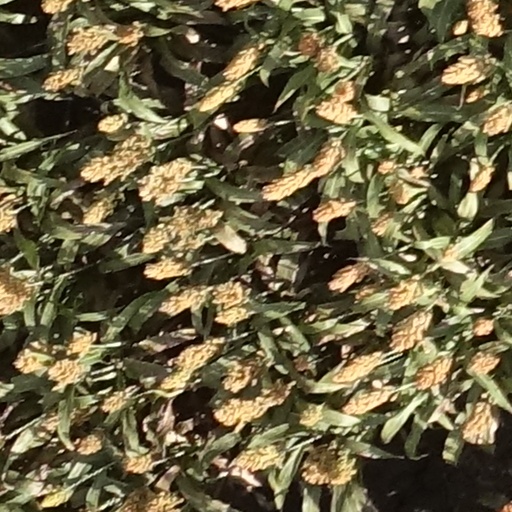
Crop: sorghum